Christ's discourse with Nicodemus

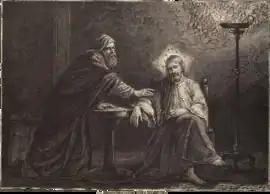
"Nicodemus seeks Jesus by night" by Alexandre Bida (1875)

Jesus' discourse with Nicodemus is related in , but not in the synoptic gospels. For fear of the Jewish authorities a ruler in Israel, Nicodemus, one of the Pharisees, comes by night to see Jesus. Jesus explains to him that to enter the Kingdom of God, he must be born again of water and of the Spirit. These words are thought to refer to the Sacrament of Baptism.